Khufu Statuette

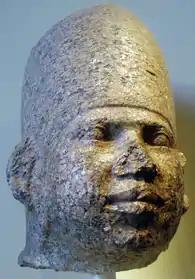
"Brooklyn Royal Head", depicting either Khufu or Huni

The statuette is the only complete three dimensional object which depicts Khufu. It is often claimed that the little ivory figurine is the only surviving statue of Khufu. However, there are also several alabaster fragments of seated statues, which were found by George Reisner during his excavations at Giza. Altogether, Rainer Stadelmann estimates that around fifty statues of Khufu must have stood in the king's mortuary temple originally. He estimated that twenty-one to twenty-five statues were taken over by Khufu's successor Djedefre for reuse at Abu Rawash. On the bases of the statues of Khufu, however, the complete royal titulary of the king was inscribed; today the names only survive in fragments, but they are enough to enable a certain identification. These used the full name ("Khnum-Khufu") as often as the shortened form ("Khufu"). On one of the fragments from a small seated statue the king's feet survive up to the ankles. To the right of his feet is the syllable "fu" in a cartouche, which can easily be reconstructed as the name of king "Khufu".